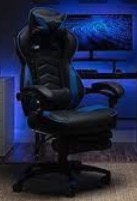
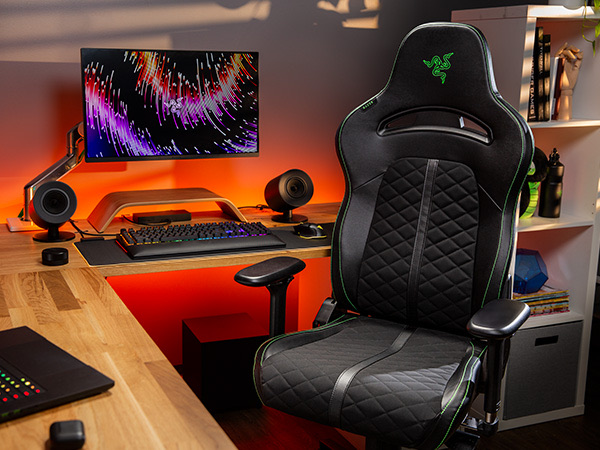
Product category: items_chair
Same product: no